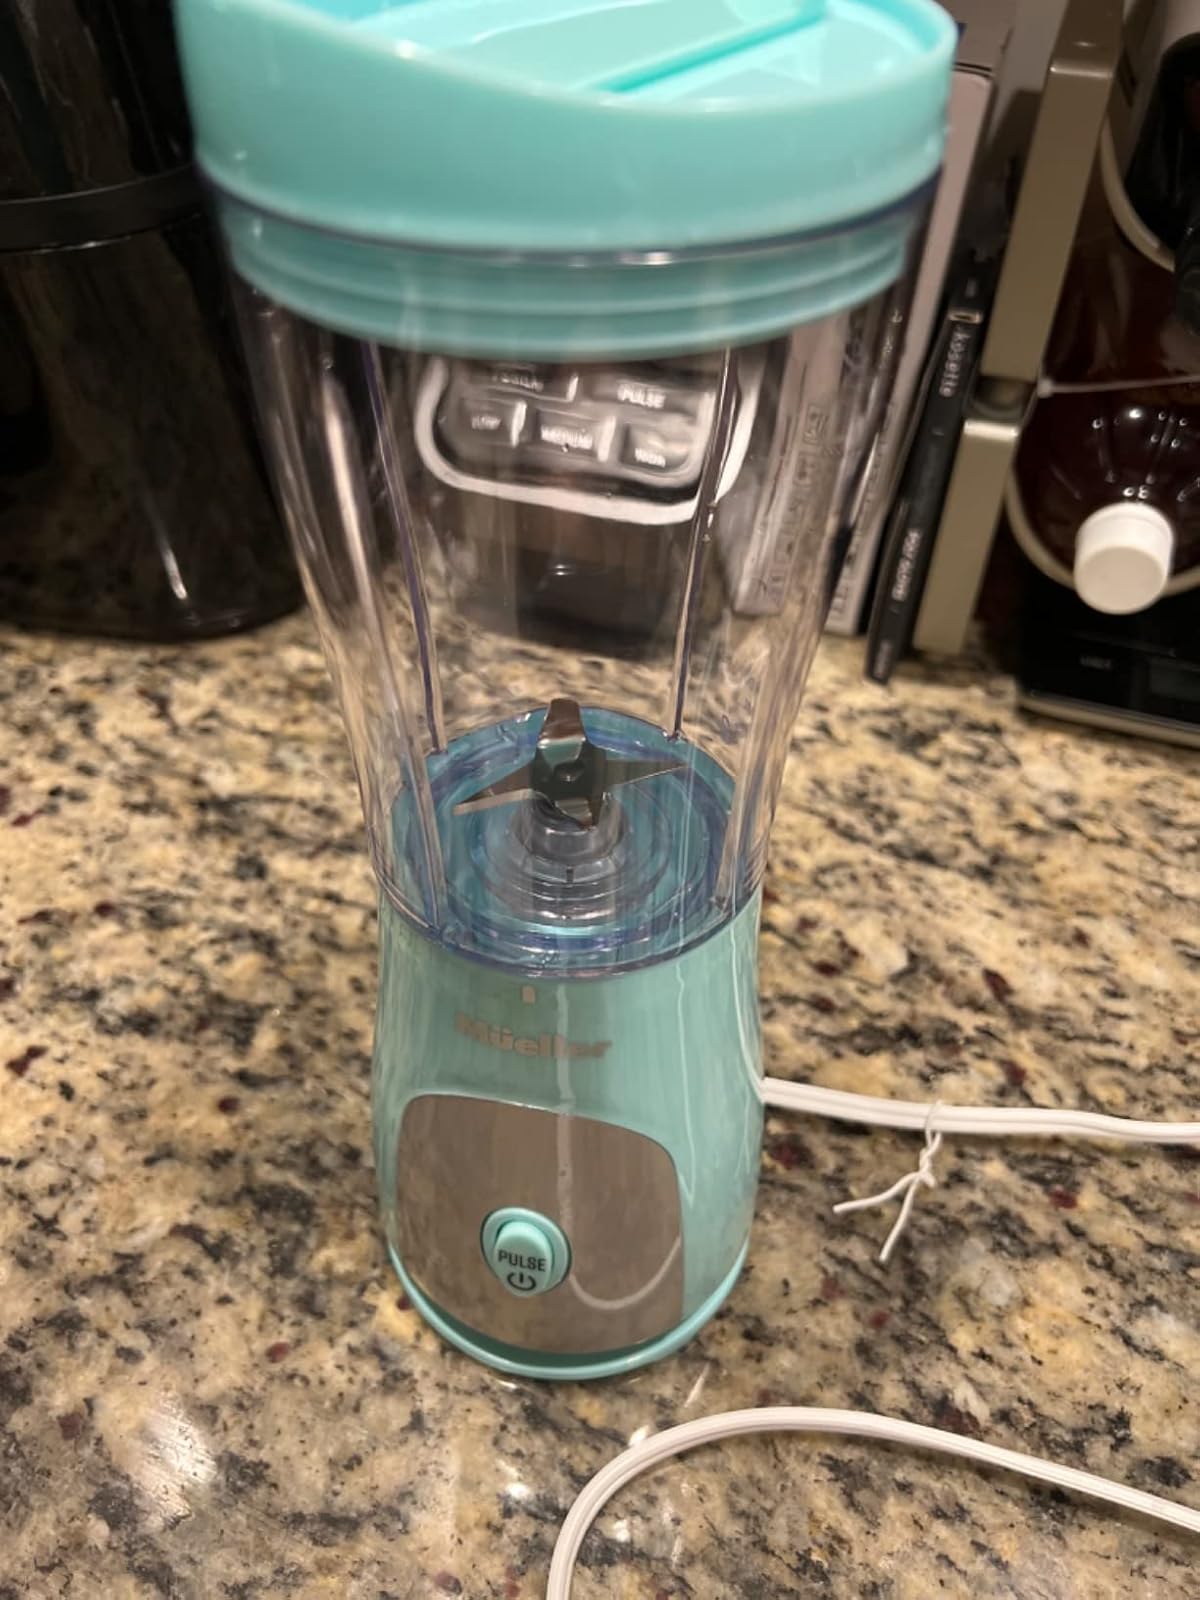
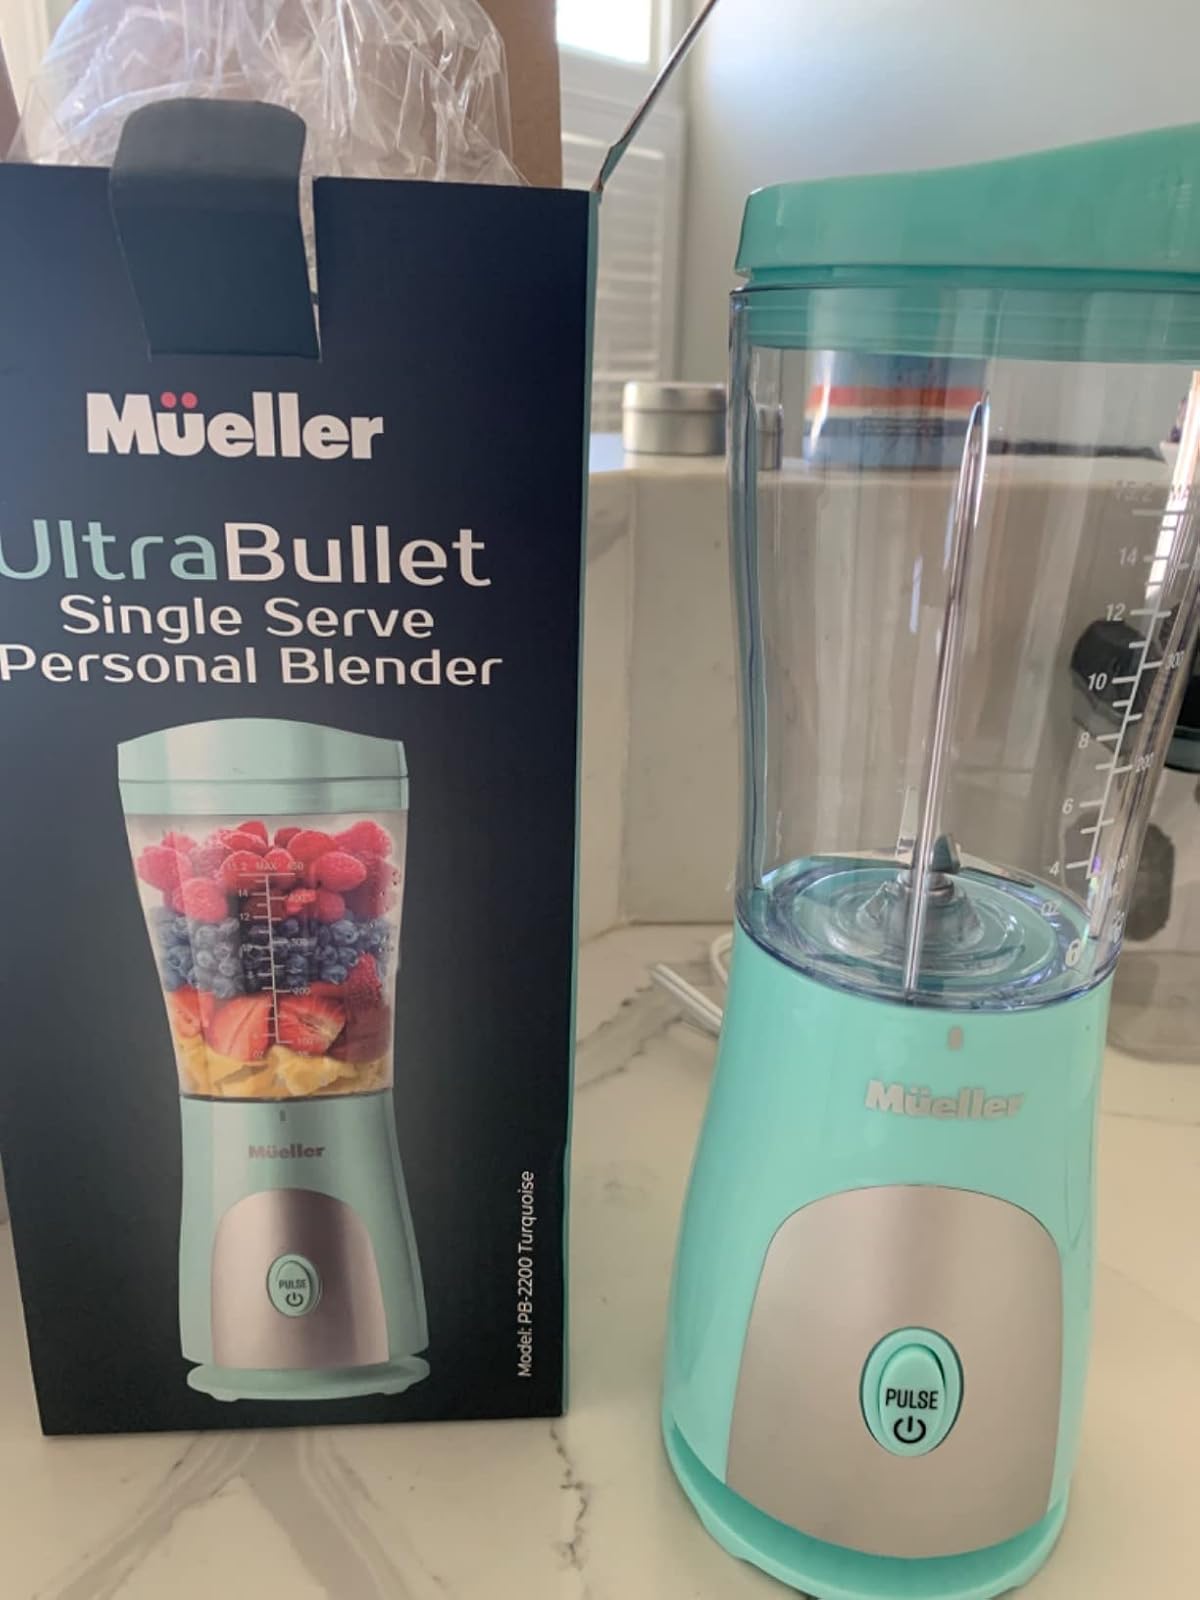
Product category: items_blender
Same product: yes